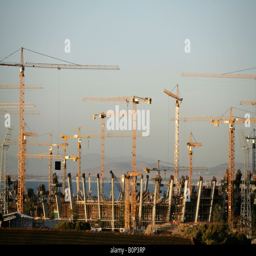
soccer pitch under construction for the football world cup